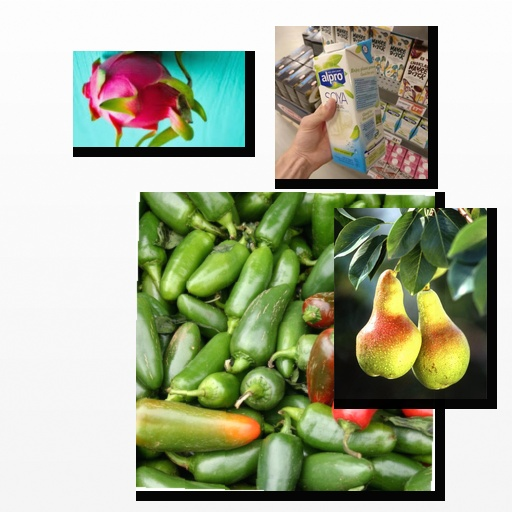
Food items: jalapeno, dragon_fruit, soy_milk, pear